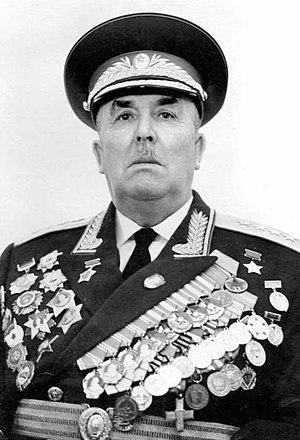
Ivan Ivanovitch Fediouninski né le 30 juillet 1900 à Tugulym, Russie, décédé le 17 octobre 1977 à Moscou, Russie était un chef militaire et un Héros de l'Union soviétique.